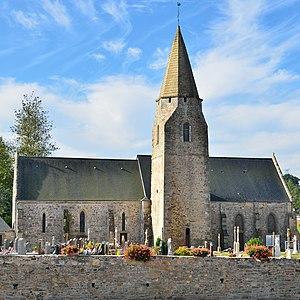
Eglise de Benoîtville, Manche, Basse-Normandie, France This building is indexed in the Base Mérimée, a database of architectural heritage maintained by the French Ministry of Culture,
Cet article recense les monuments historiques situés dans l'arrondissement de Cherbourg, dans le département de la Manche.
Benoîtville est une commune française, située dans le département de la Manche en région Normandie, peuplée de 617 habitants.
L'église Saint-Pierre est une église catholique située à Benoîtville, en France.